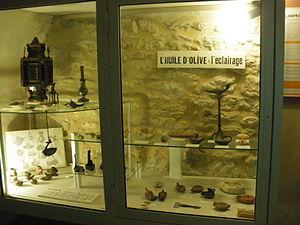
Lampes à huiles du Musée du Moulin des Bouillons, Gordes (84)
L'huile d'olive de Provence est protégée par une appellation d'origine contrôlée à la suite d'une enquête diligentée par l'INAO, dont les conclusions ont été déposées auprès de la commission le 26 octobre 2006 et la signature du décret parut au Journal officiel le 14 mars 2007.